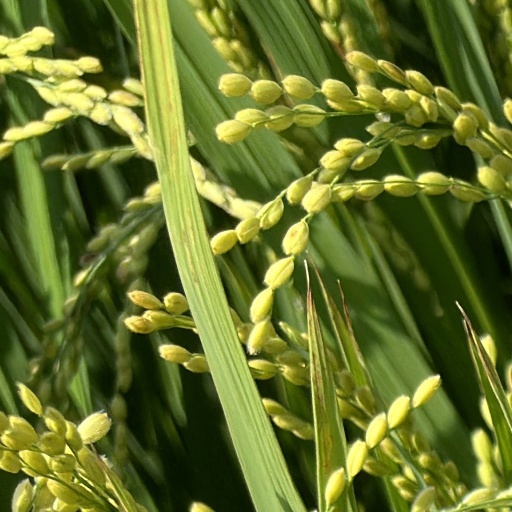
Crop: rice